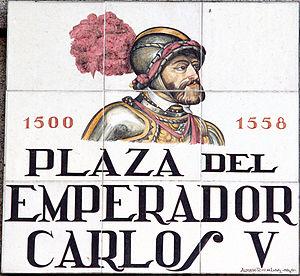
Plaque de Plaza del Emperador Carlos V (place, (district du Centre) de Madrid (España)